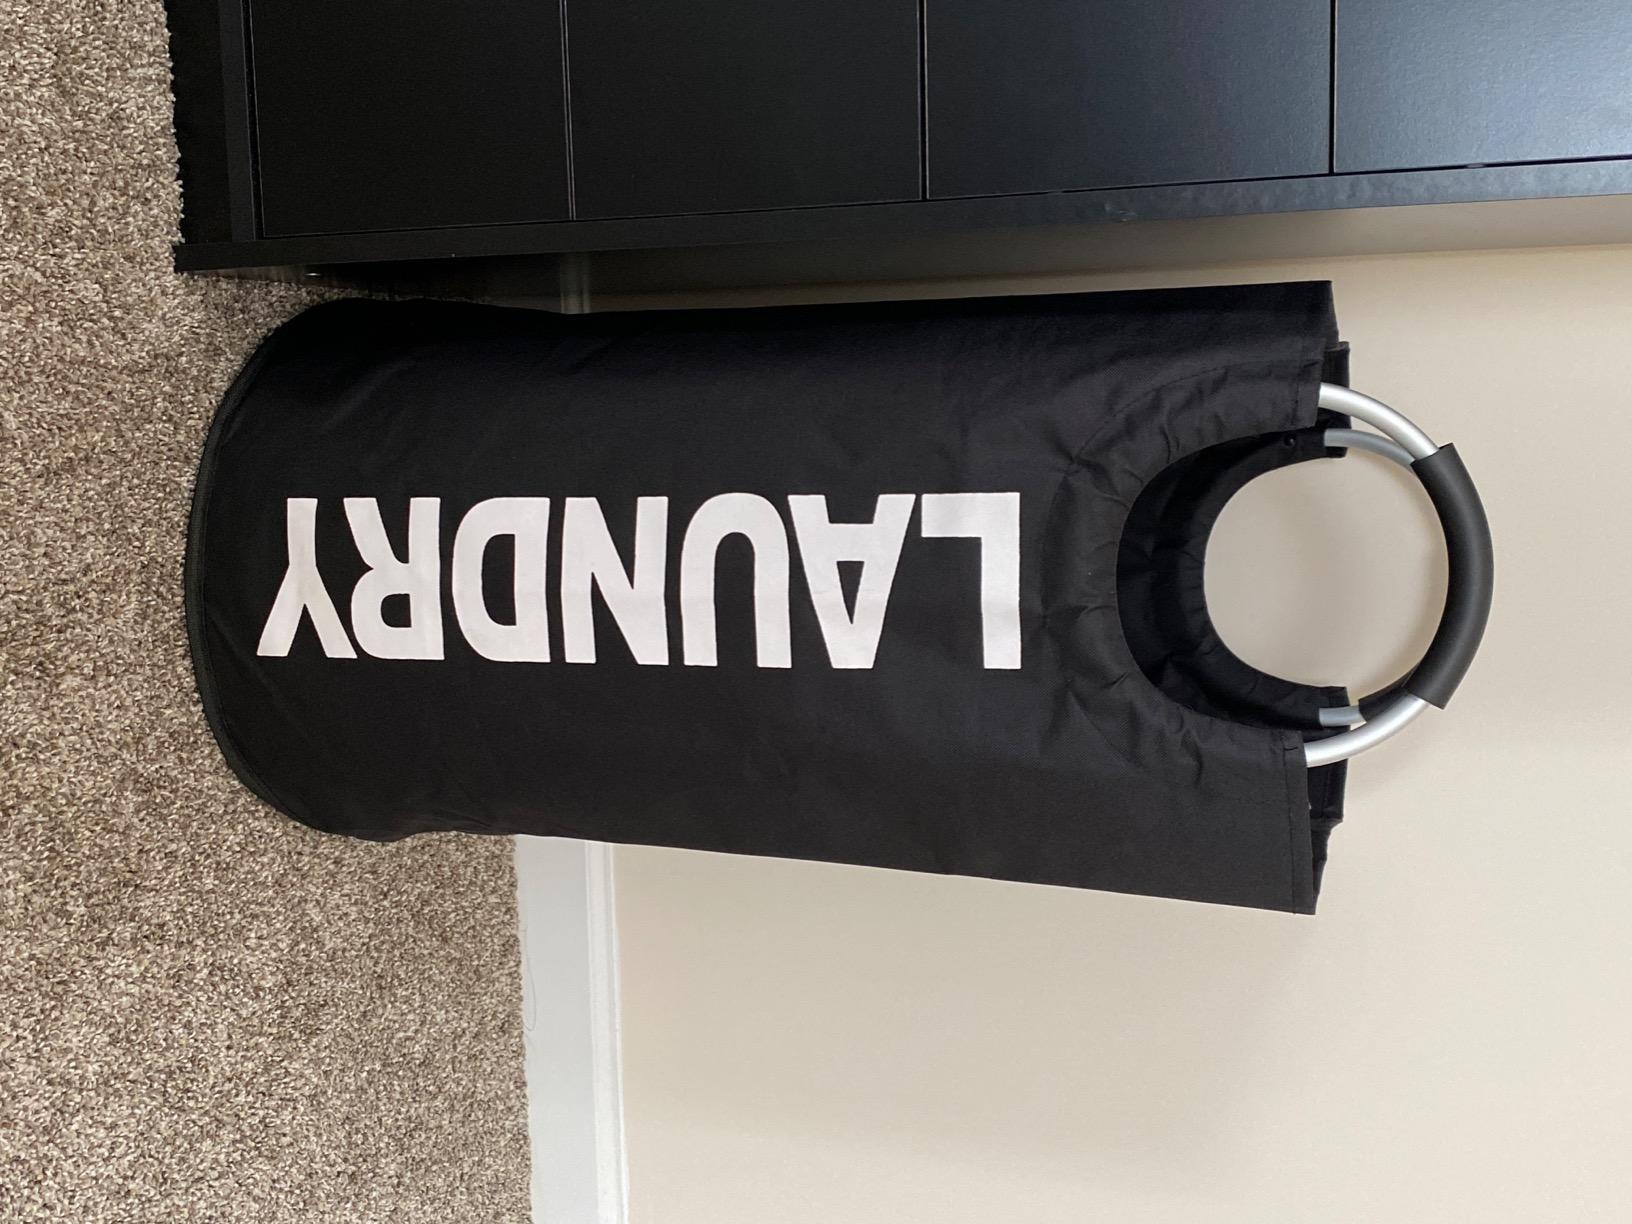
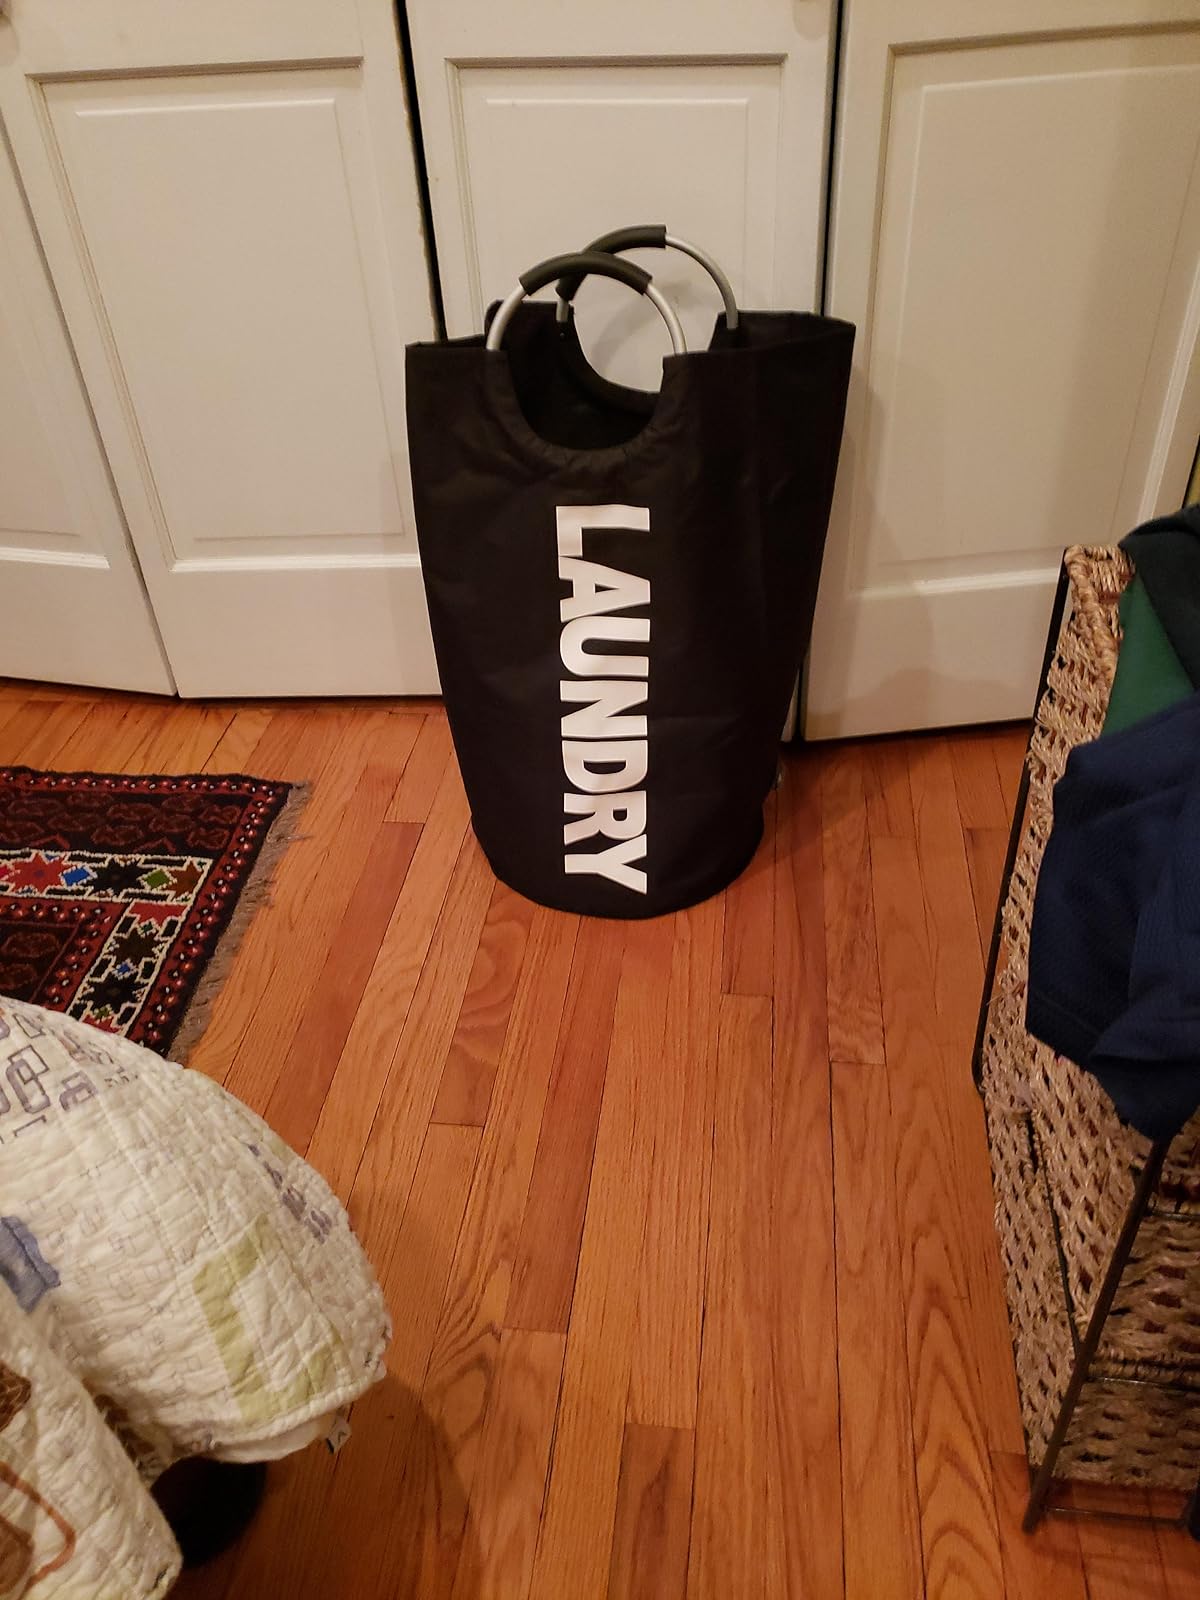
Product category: items_hamper
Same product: yes